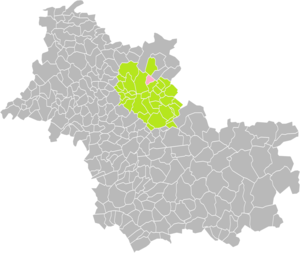
Localisation de la Commune de Marchenoir dans la Communauté de communes de la Beauce-Val de Loire (Loir-et-Cher)
Marchenoir est une commune française située dans le département de Loir-et-Cher en région Centre-Val de Loire.